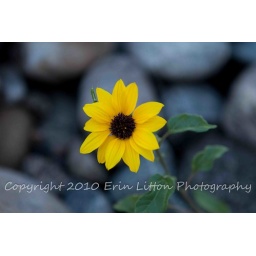
This little guy was growing in a pile of river rock